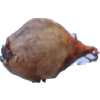
Label: onion